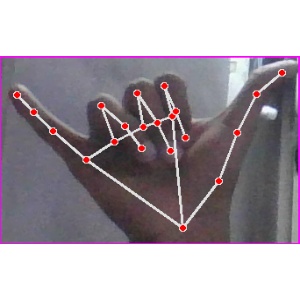
अक्षर: य